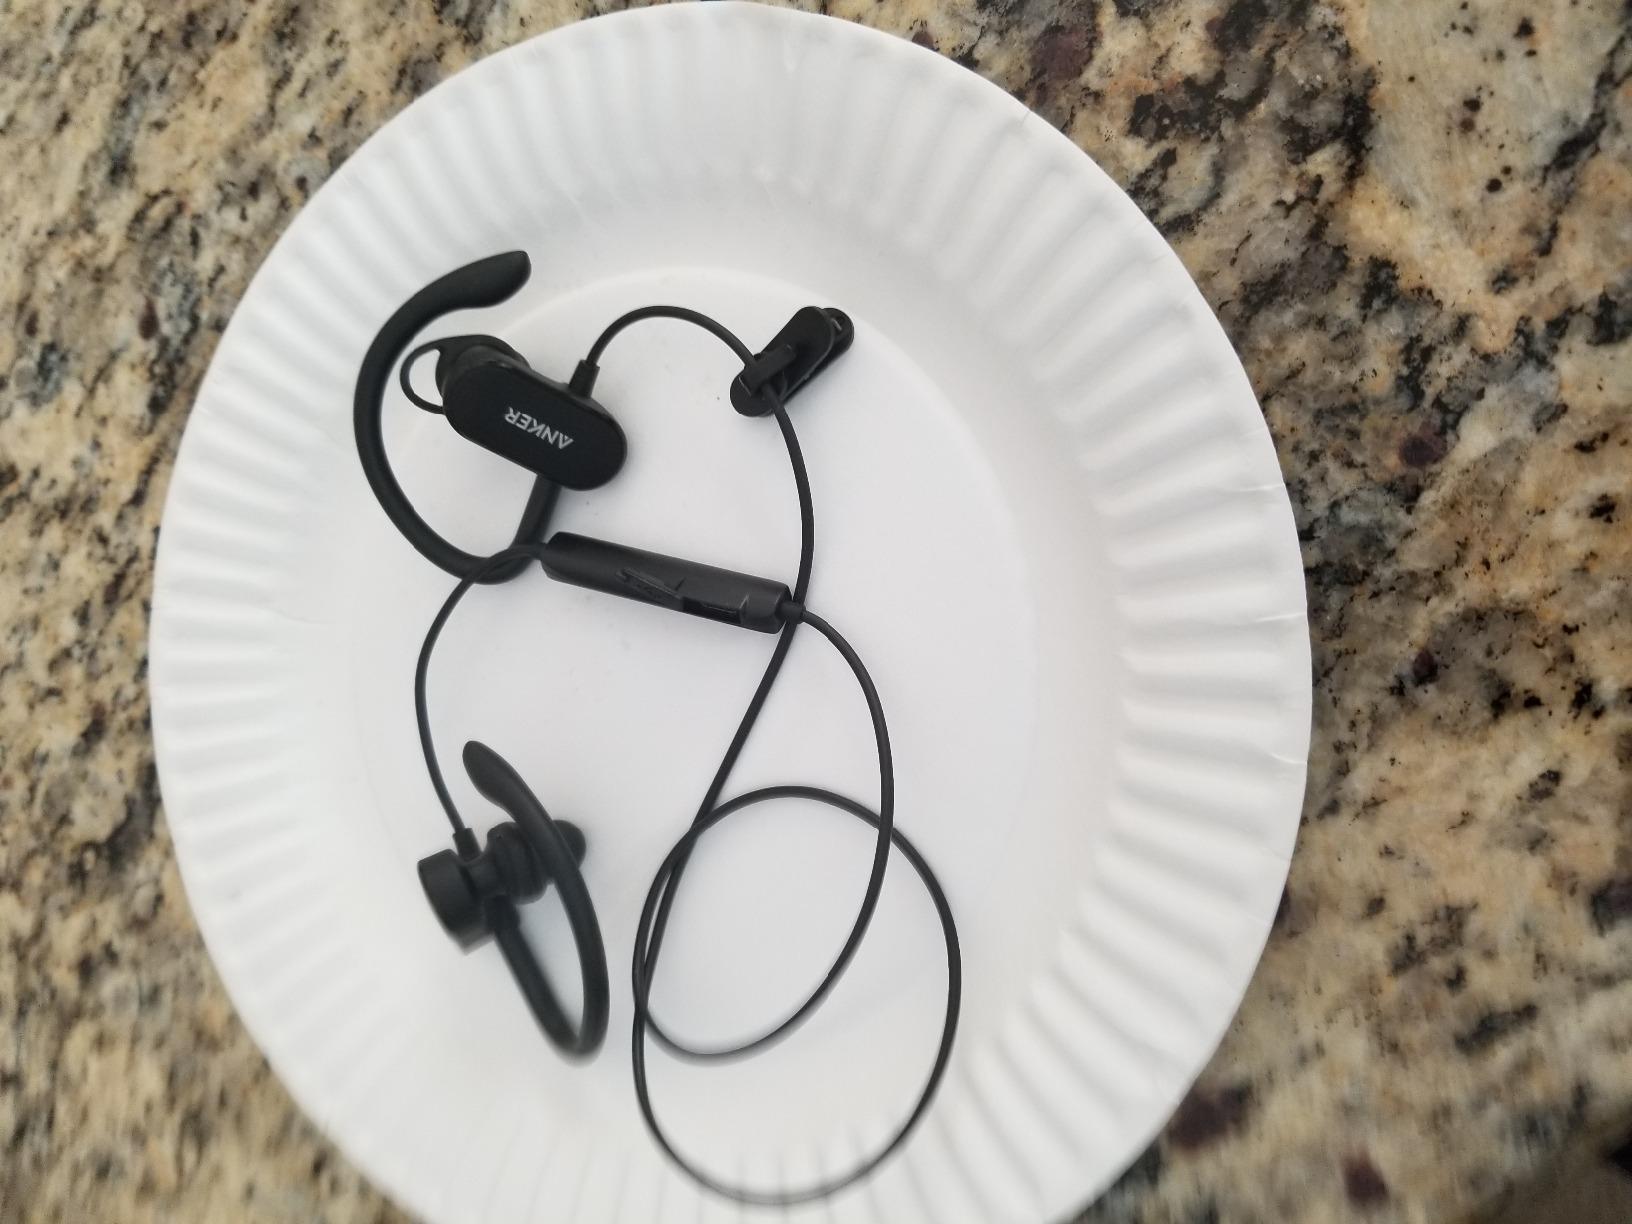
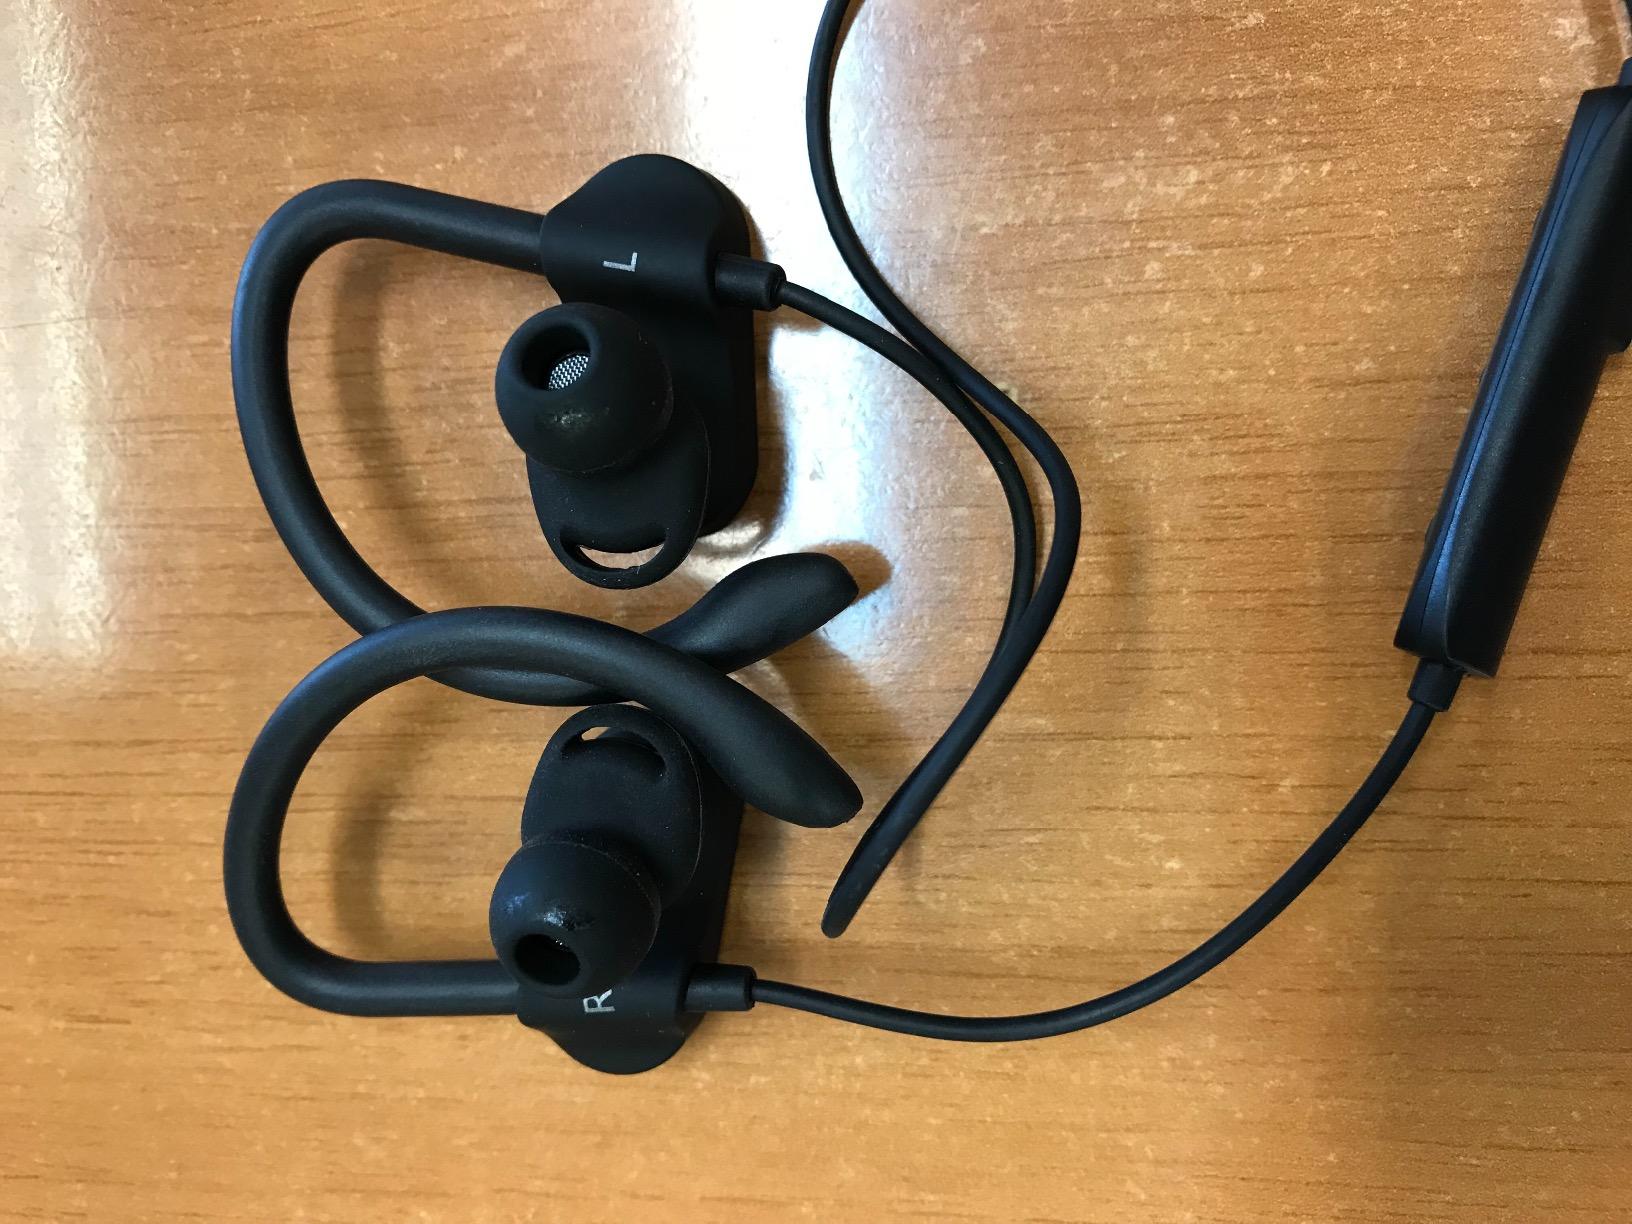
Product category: headphones
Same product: yes